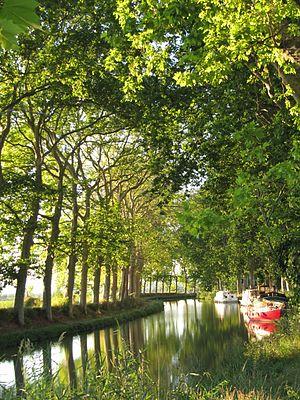
Canal du Midi, près de Colombiers (Hérault)
Le canal du Midi est un canal de navigation français à bief de partage qui relie Toulouse à la mer Méditerranée depuis le xviiᵉ siècle. D'abord nommé « canal royal de Languedoc », les révolutionnaires le rebaptisent en 1789 « canal du Midi ». À partir du xixᵉ siècle, le canal latéral à la Garonne, qui double la Garonne de Bordeaux à Toulouse, prolonge le canal du Midi pour fournir une voie navigable de l'océan Atlantique à la mer Méditerranée : l'ensemble des deux canaux est dénommé « canal des Deux-Mers ».
Un Grand Site Occitanie est un lieu promu comme ayant un intérêt touristique majeur dans la région Occitanie.
Liste des canaux de navigation de France